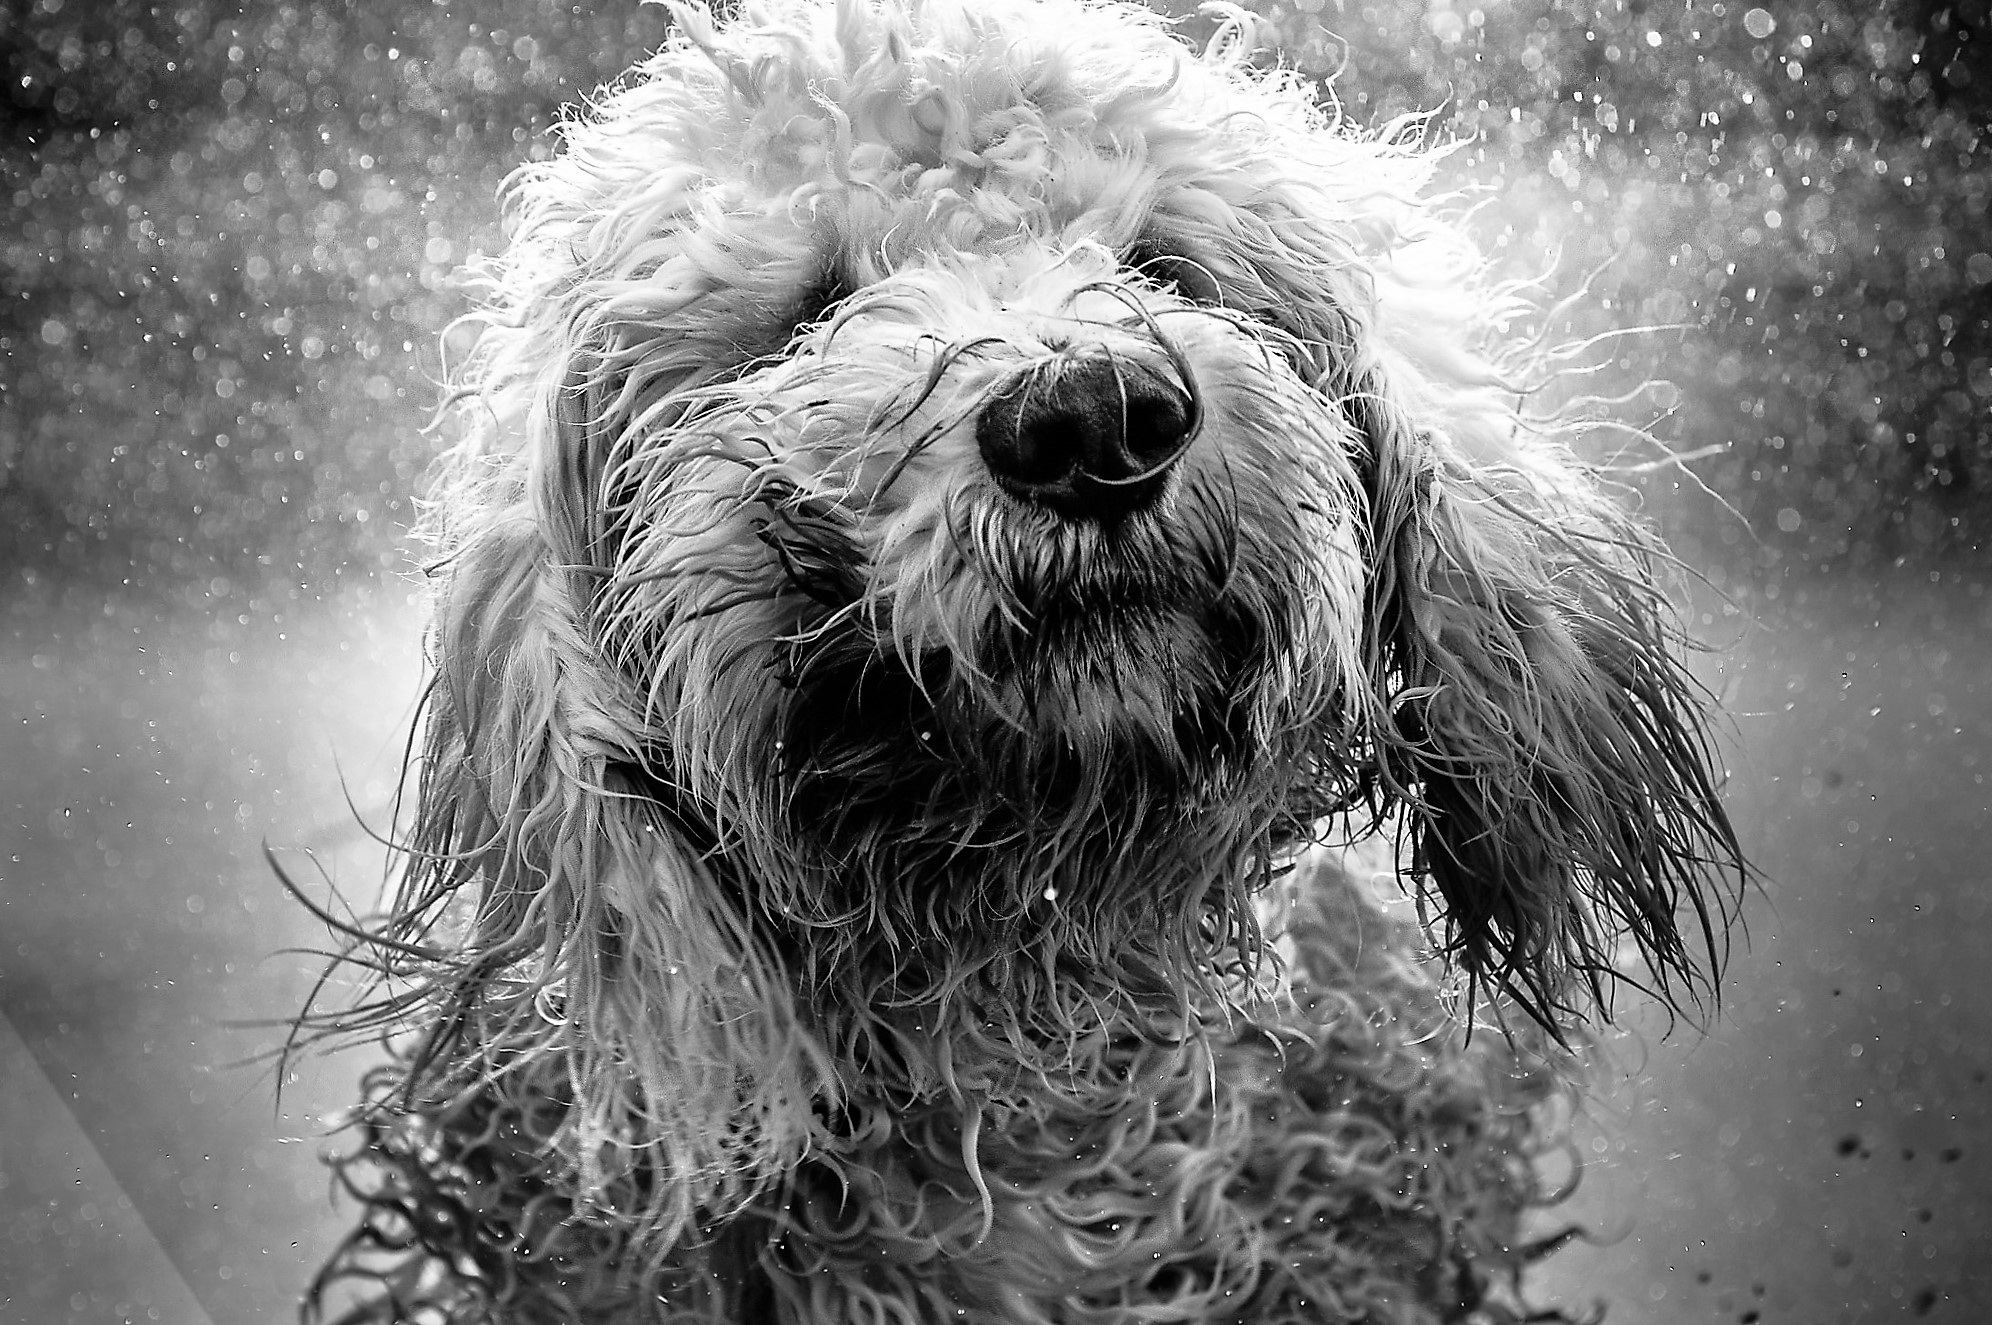
beach, water, nature, black and white, play, dog, animal, swim, pet, mammal, monochrome, fun, hybrid, wildlife photography, animal portrait, romp, goldendoodle, monochrome photography, dog like mammal